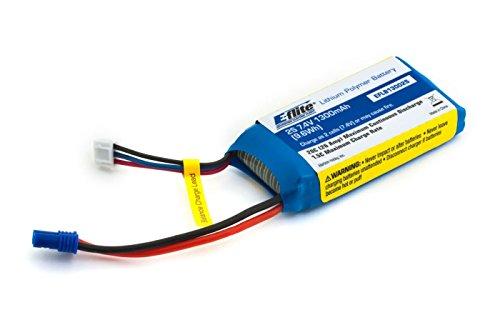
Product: E-flite 1300mAh 2S 7.4V 20C LiPo, 18 AWG: EC2, EFLB13002S20
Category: Toys & Games | Hobbies | Remote & App Controlled Vehicles & Parts | Remote & App Controlled Vehicle Parts | Remote & App Controlled Vehicle Batteries
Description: E-flite 1300mAh 2S 7.4V 20C LiPo, 18 AWG: EC2, EFLB13002S20.
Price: $23.08